Rayadillo

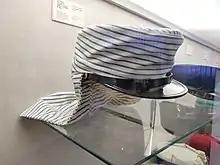
A 'siroquera' in rayadillo pattern used by the Spanish forces in Morocco c. 1910

The "guerrera", or campaign jacket worn with the "rayadillo" uniform was made of deep blue flannel and had two breast pockets with flaps. It was fastened by a single row of seven metal buttons. The jacket was patterned on the tunic officially prescribed for general wear by the infantry of the Spanish Peninsular Army on August 18, 1886. The "guerrera" was worn by Spanish troops stationed in the Philippines, Cuba and Puerto Rico. The Philippine-issue "rayadillo" patterned "guerrera" was distinguishable from those issued in Cuba and Puerto Rico by a standing collar and concealed button fly front. A single hook and eye is found at the bottom of the collar opening. This uniform was issued in 1891 until 1898.